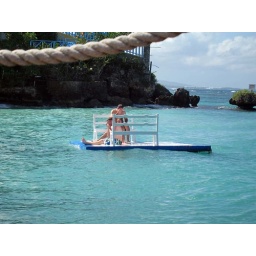
The beach to the side of the resort had some park-like benches floating to relax surround by the blue waters of Jamaica.